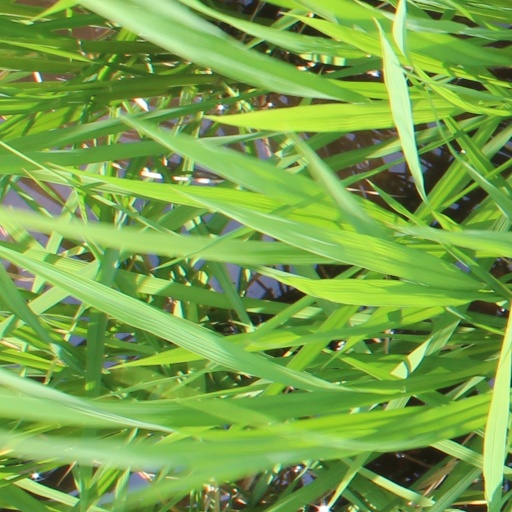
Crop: rice